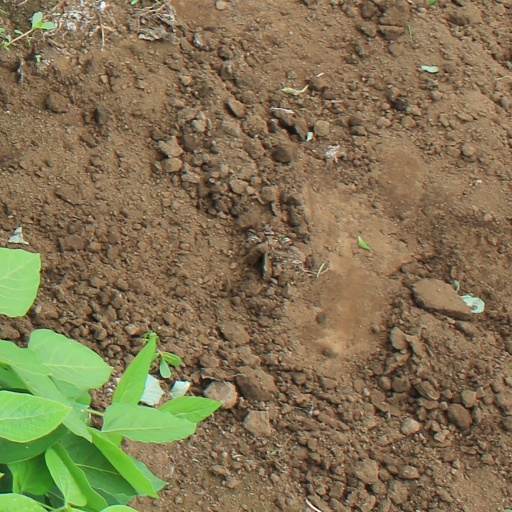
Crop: soybean